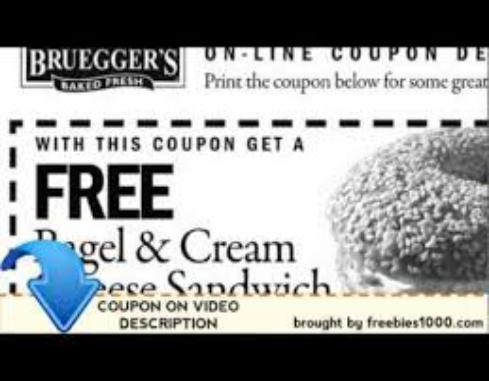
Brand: Bruegger's
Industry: Food